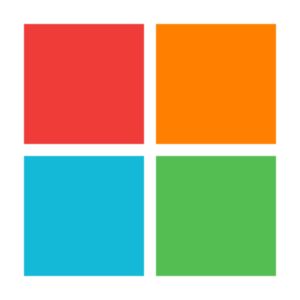
DVDVideoSoft est une société spécialisée dans le développement de logiciels, implantée au Royaume-Uni, en Allemagne, en France, en Russie et au Luxembourg.